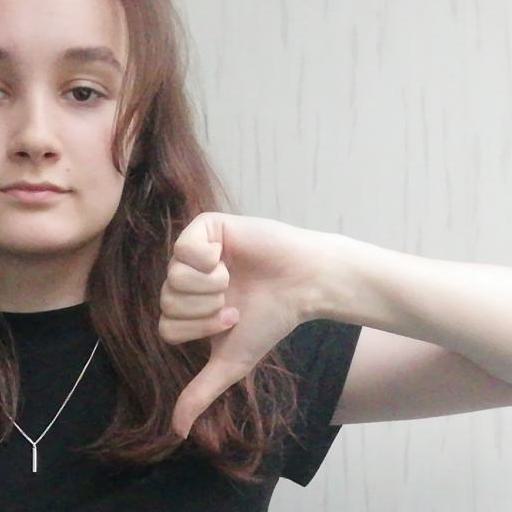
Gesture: dislike